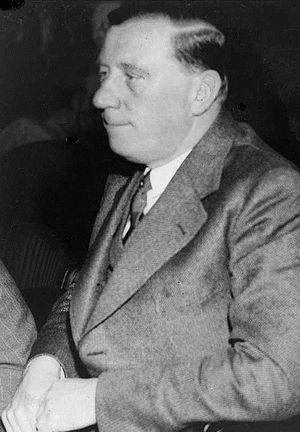
Thorvald Aadahl est un journaliste norvégien né le 23 juillet 1882 à Rødenes et mort le 26 mars 1962 à Oslo. Il est le premier rédacteur en chef du journal Nationen, de 1918 à 1942.